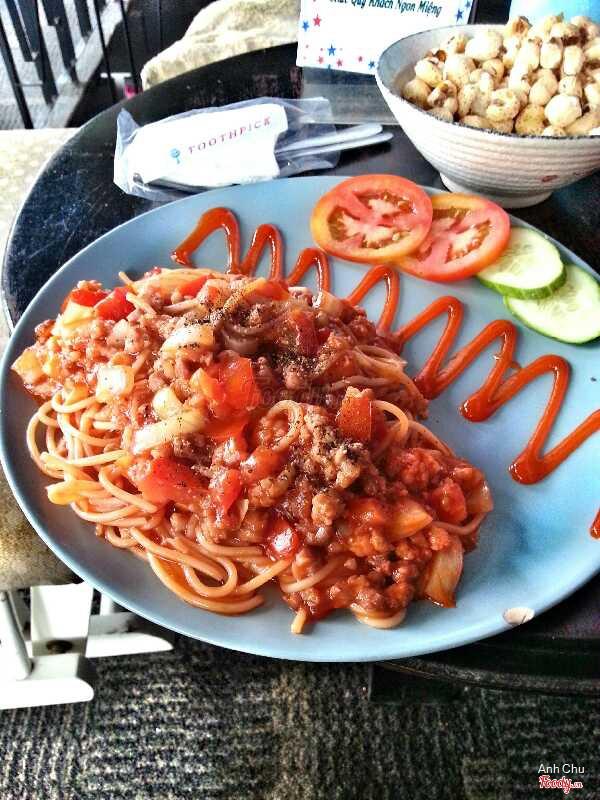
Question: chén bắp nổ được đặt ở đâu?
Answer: chén bắp nổ được đặt kế bên dĩa thức ăn